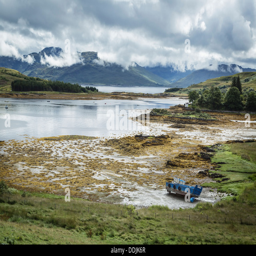
low clouds over the mountains